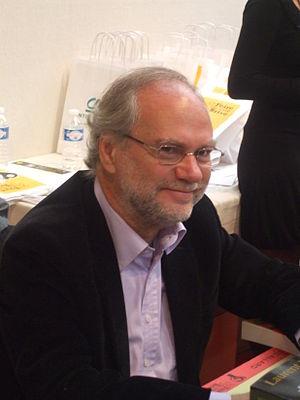
Laurent Joffrin, journaliste et écrivain français, à la foire du livre 2010 de Brive la Gaillarde, France, 2010 11 06
Laurent Joffrin, de son vrai nom Laurent Mouchard, né le 30 juin 1952 à Vincennes, est un journaliste français.